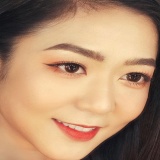
ca sĩ Hà Thanh Xuân